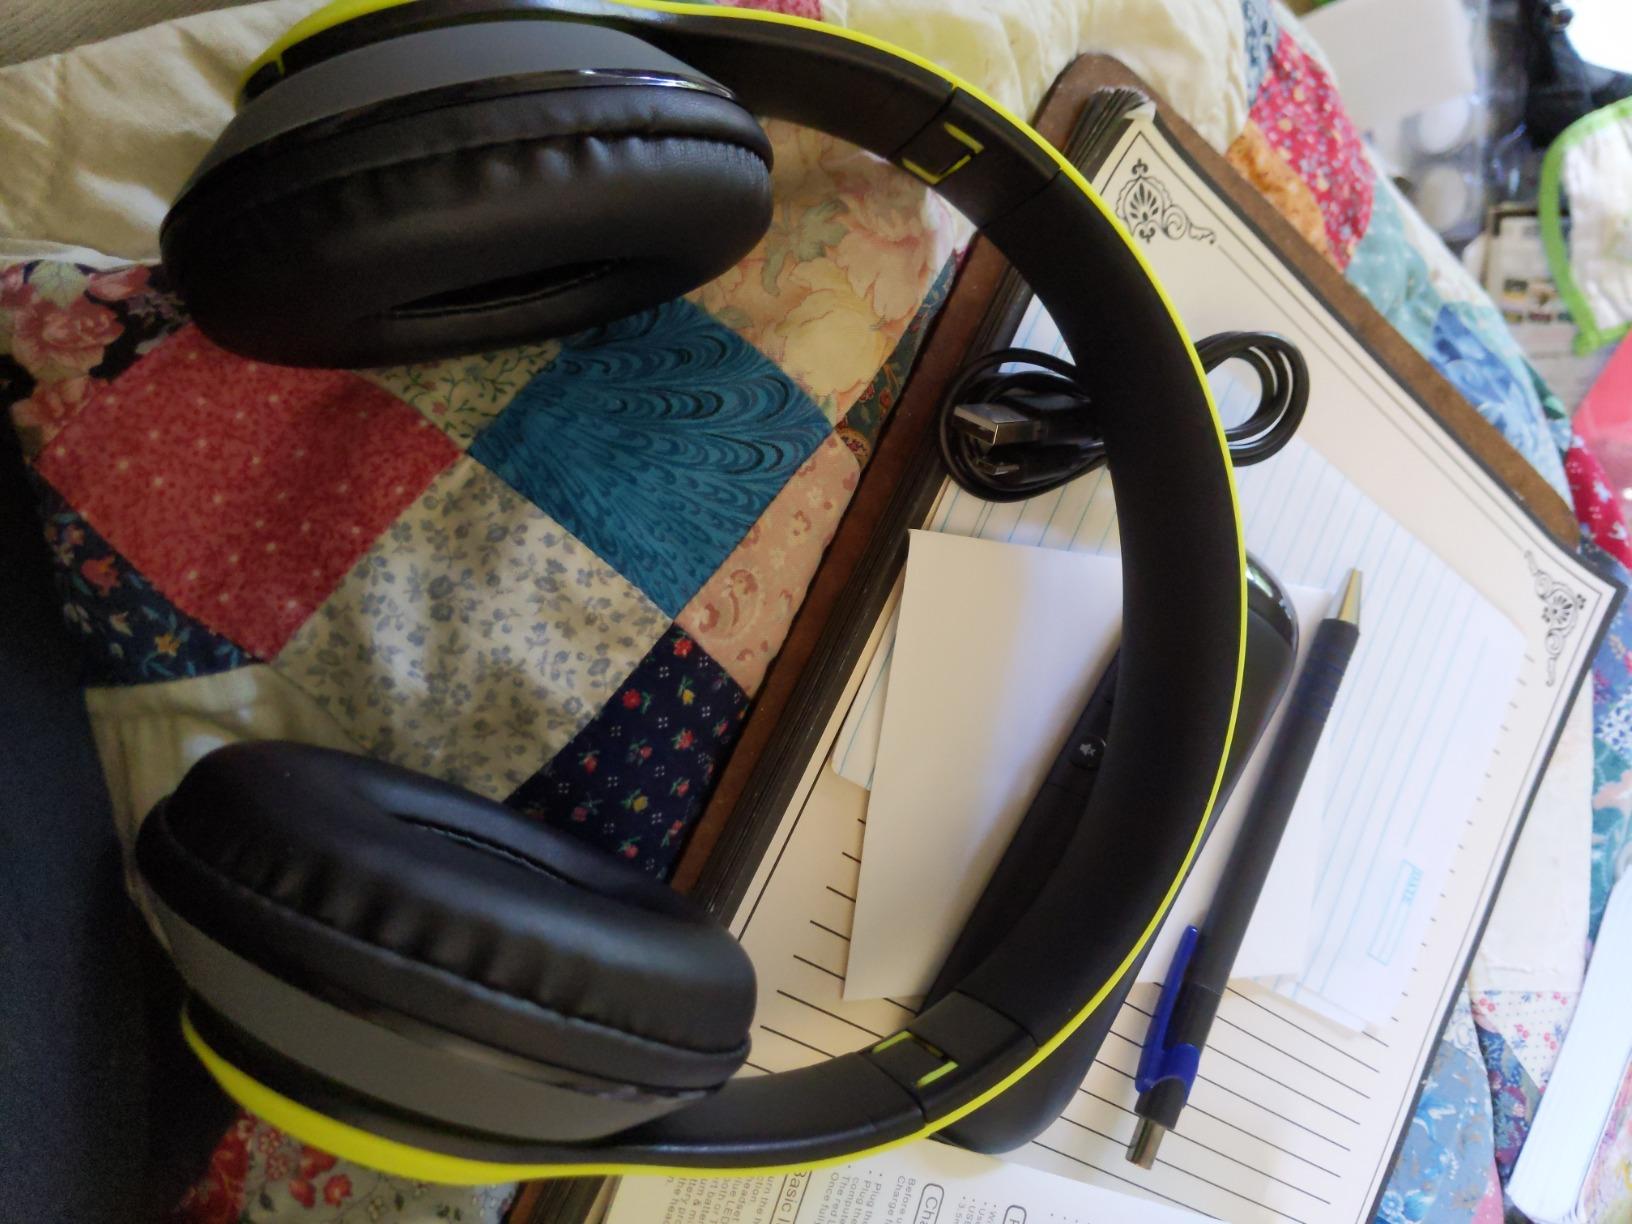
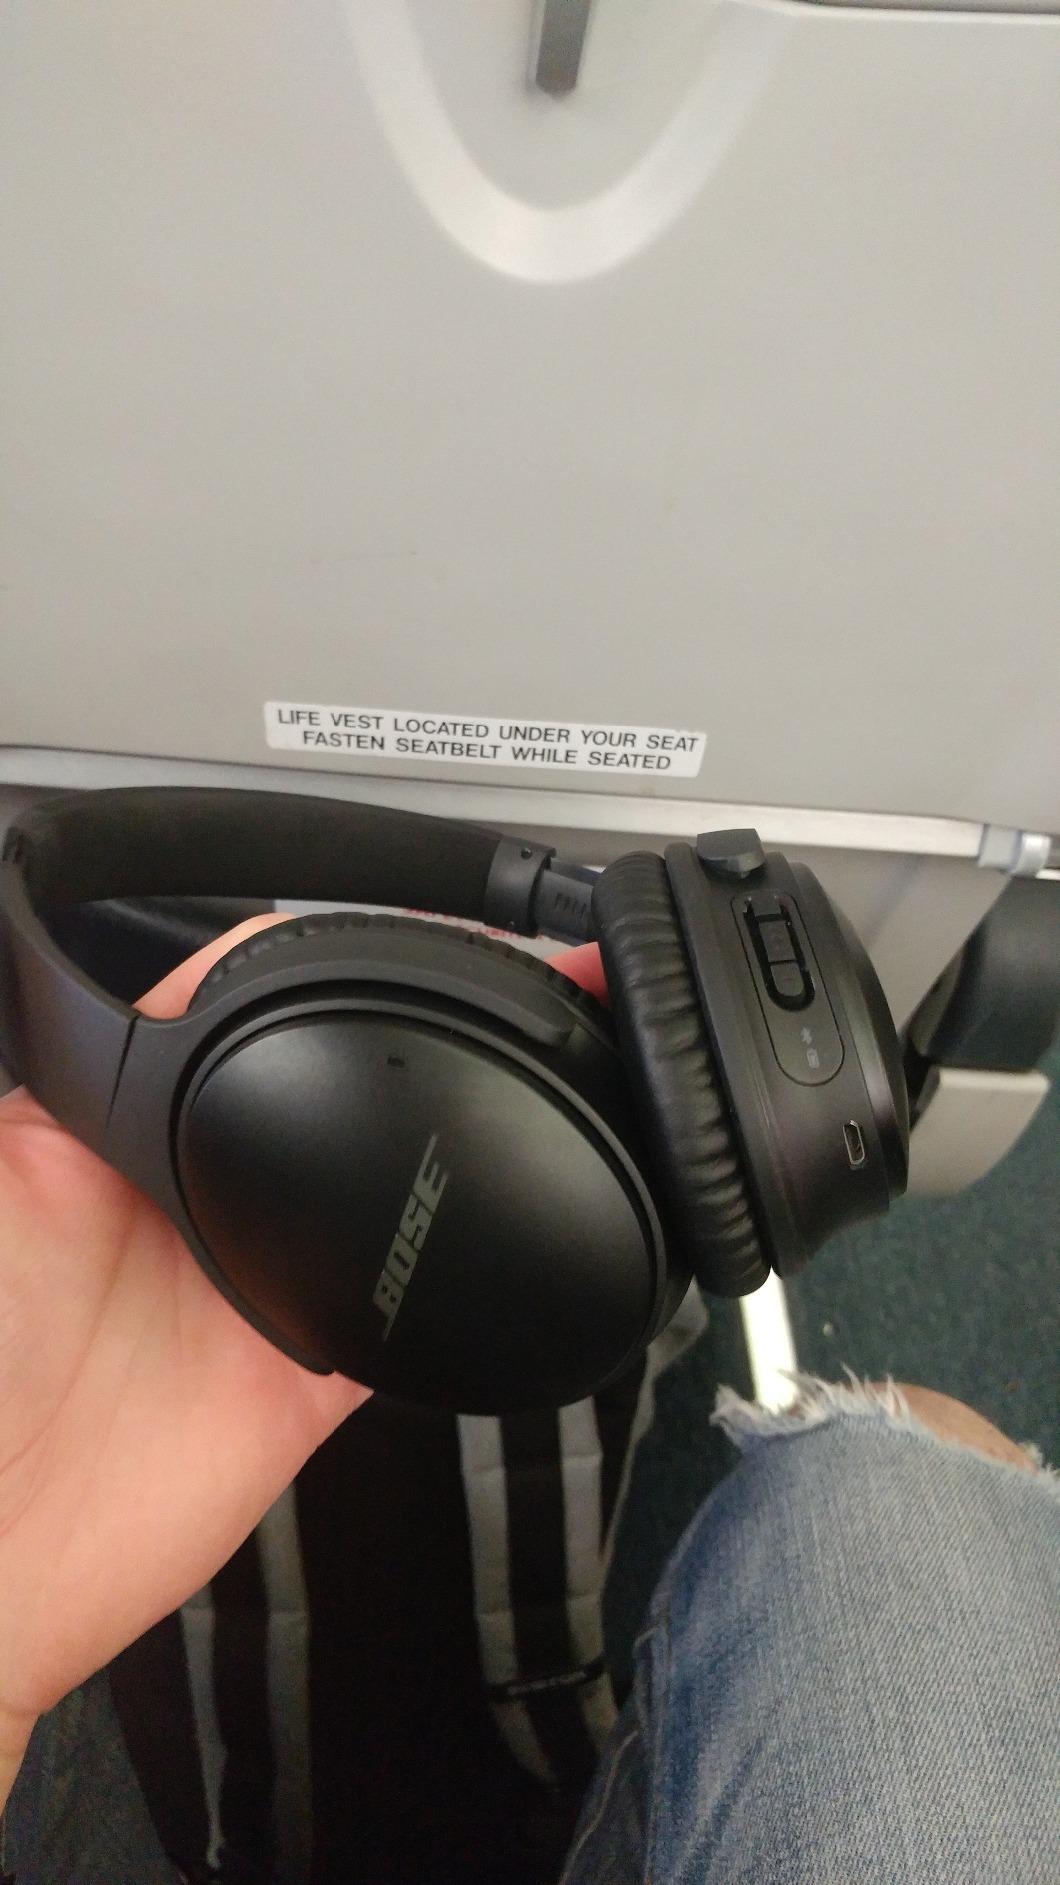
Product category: headphones
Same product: no